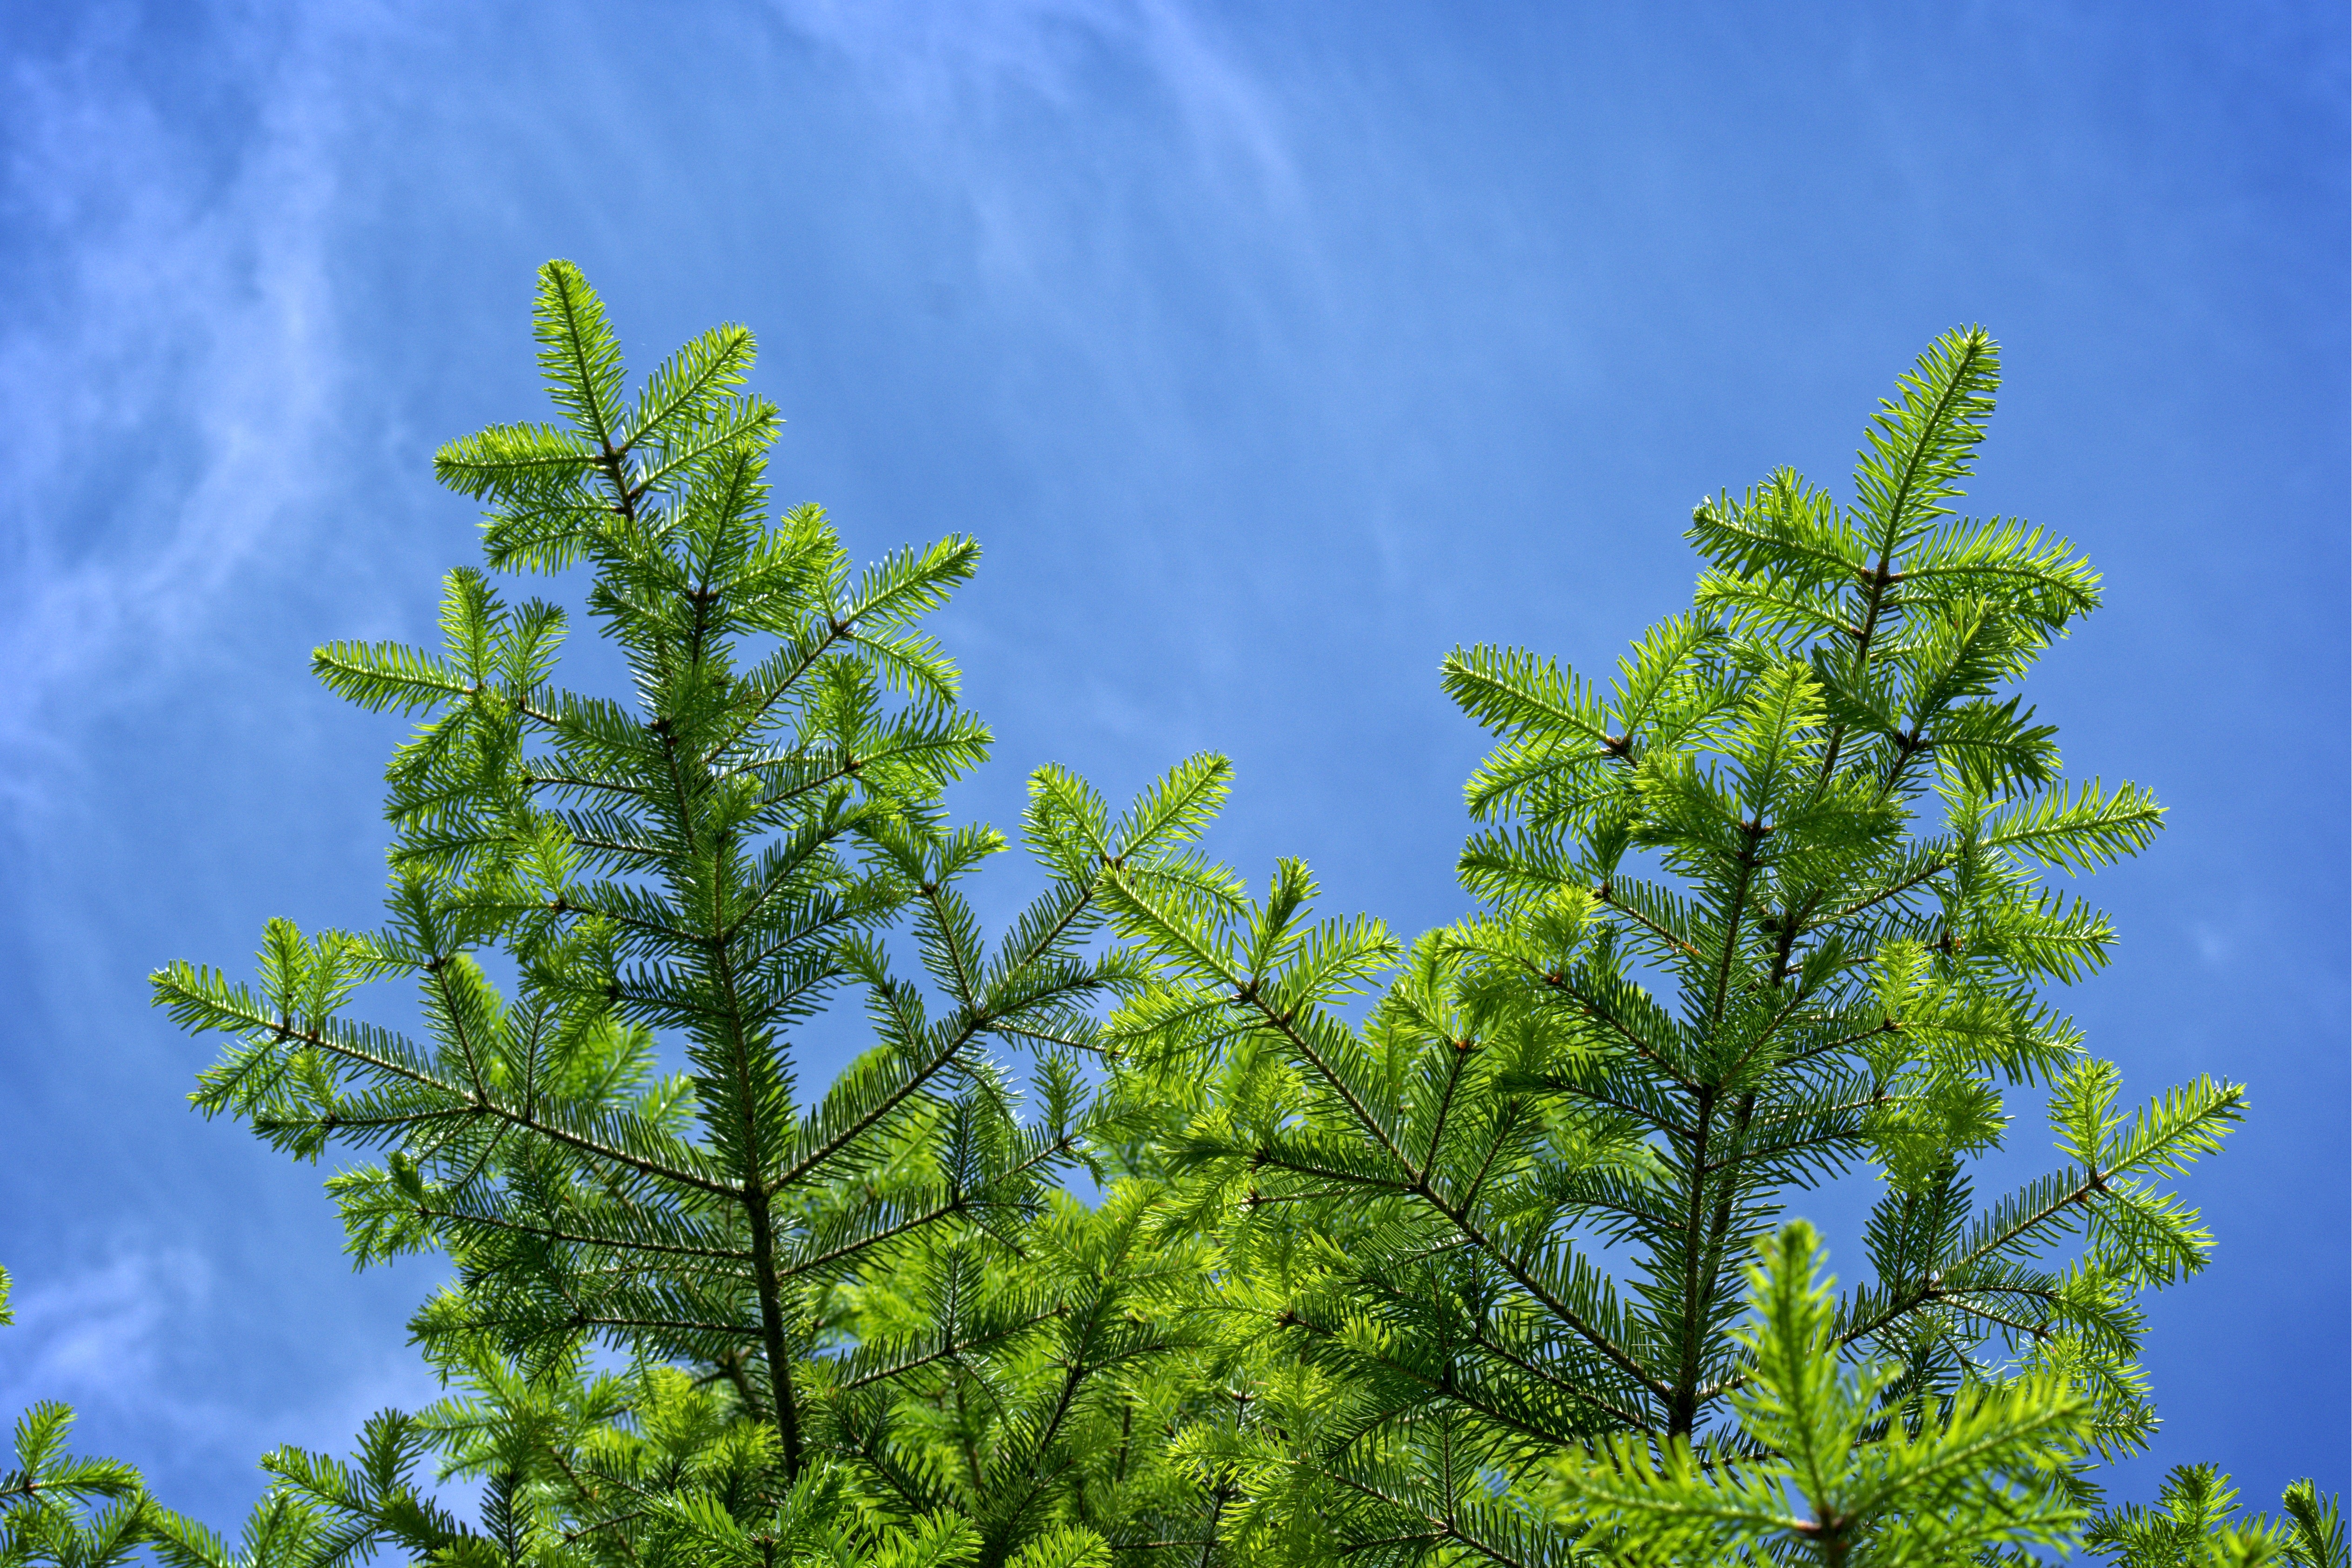
tree, nature, forest, grass, branch, cloud, plant, sky, meadow, sunlight, leaf, flower, spring, green, botany, blue, fir, flora, wildflower, spruce, vegetation, shrub, needles, habitat, ecosystem, fir green, pine needles, flowering plant, biome, needle branch, tannenzweig, woody plant, land plant